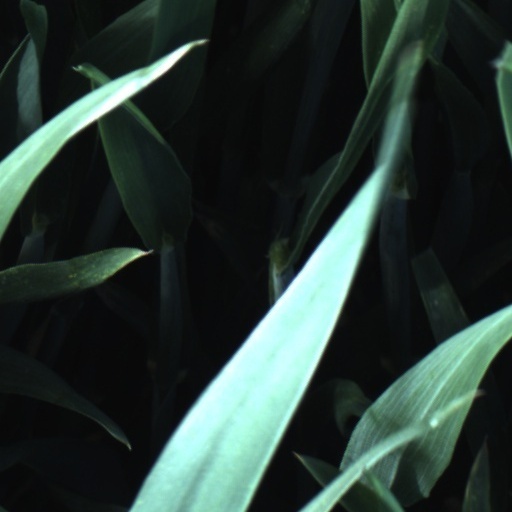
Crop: wheat